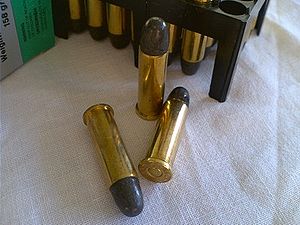
.38 Special
.38 Special ammunition
.38 Special ammunition. Slovenčina: Náboje .38 Special.
.38 Special eller .38 S&W Special er en revolverammunition designet af Smith & Wesson. Den bruges normalt i revolvere, men der findes også pistoler og karabiner i denne kaliber. 38 Special var standard kaliberen for revolvere hos politiet i USA fra 1920'erne til 1980'erne.